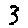
Label: 3